The Trouble with Physics

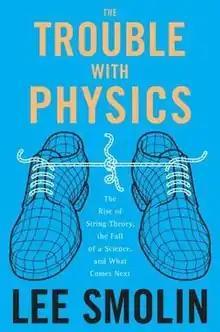
Cover of the hardcover edition

The Trouble with Physics: The Rise of String Theory, the Fall of a Science, and What Comes Next is a 2006 book by the theoretical physicist Lee Smolin about the problems with string theory. The book strongly criticizes string theory and its prominence in contemporary theoretical physics, on the grounds that string theory has yet to come up with a single prediction that can be verified using any technology that is likely to be feasible within our lifetimes. Smolin also focuses on the difficulties faced by research in quantum gravity, and by current efforts to come up with a theory explaining all four fundamental interactions. The book is broadly concerned with the role of controversy and diversity of approaches in scientific processes and ethics.